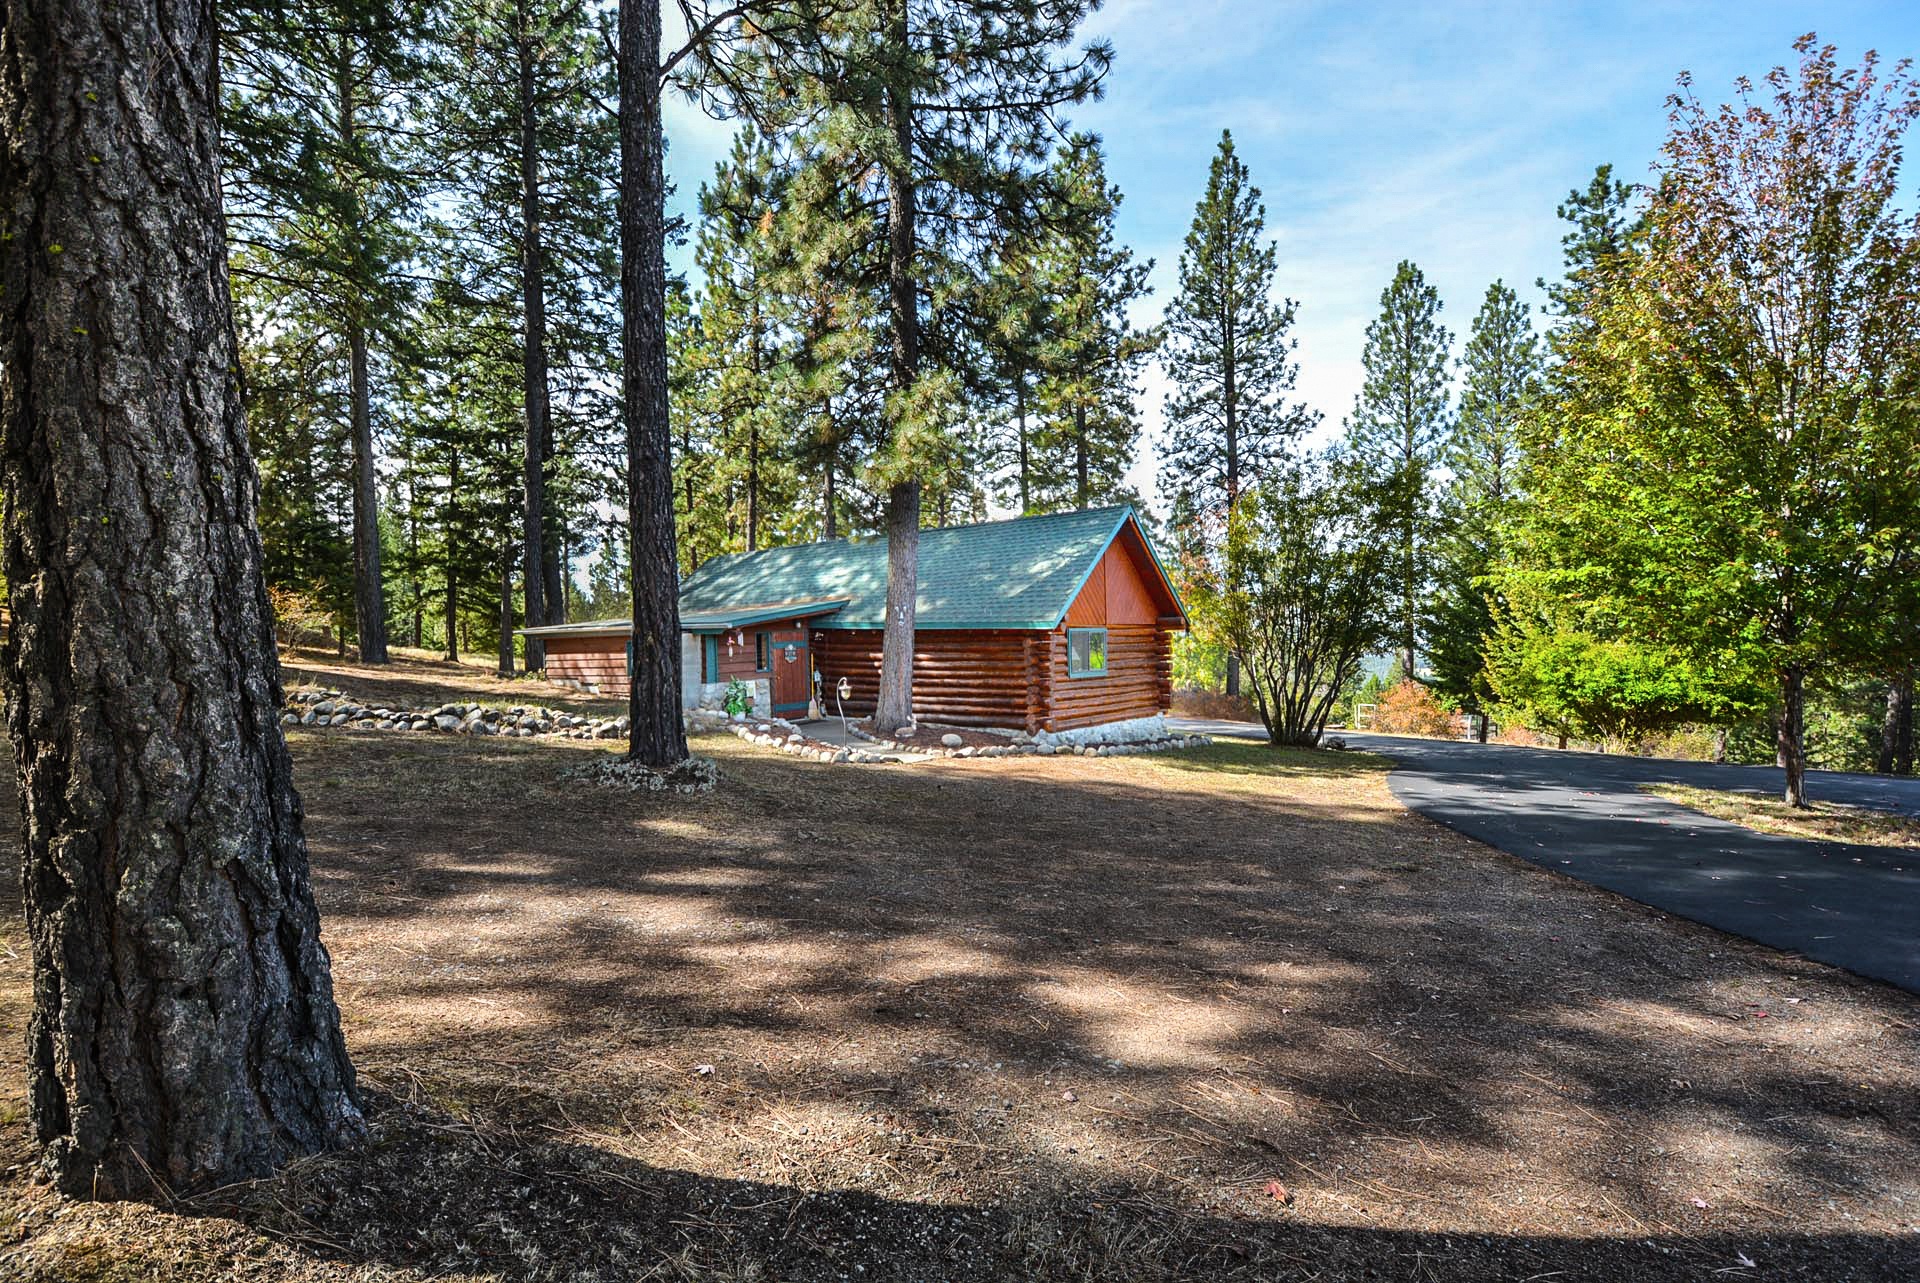
nature, forest, trail, vintage, home, log, cabin, cottage, peaceful, park, backyard, camping, trees, outdoors, woods, estate, woodland, real estate, outdoor recreation